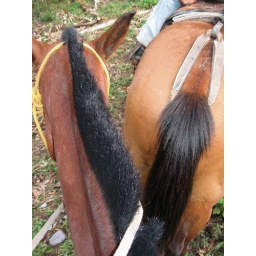
Horses of the owner and son in Manuel Antonio, a great gay-friendly beach town along a preserve.